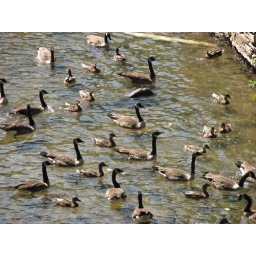
being fed near the bridge at valley green